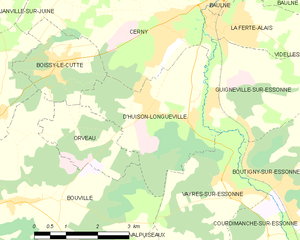
Carte des communes françaises D'Huison-Longueville